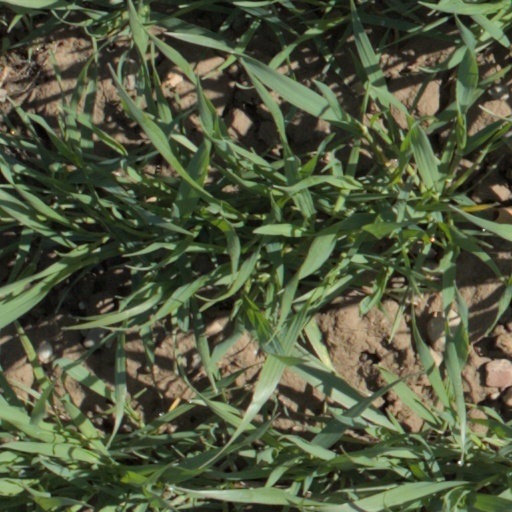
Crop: wheat